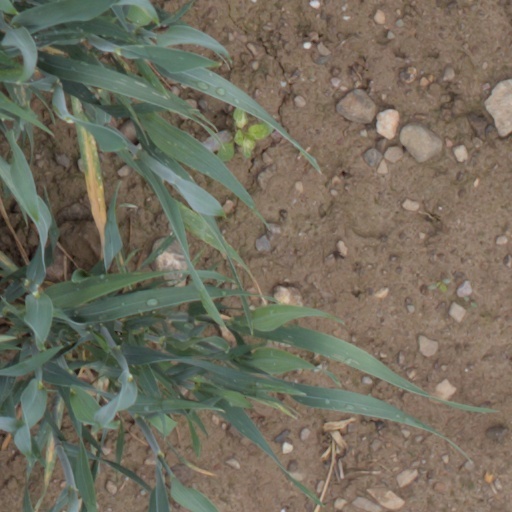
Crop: wheat